Chicago Board of Trade

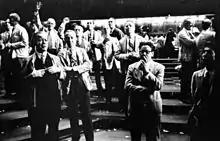
Men working the floor at the Chicago Board of Trade as photographed by Stanley Kubrick for "Look" magazine in 1949

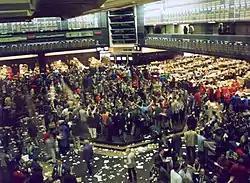
Trading floor at the Chicago Board of Trade in 1993

The Chicago Board of Trade (CBOT), established on April 3, 1848, is one of the world's oldest futures and options exchanges. It was created as a centralized venue where buyers and sellers could meet to negotiate and formalize forward contracts. The idea originated from a conversation between Thomas Richmond and W. L. Whiting, who discussed the potential benefits of forming a board of trade. Their exchange led to a March 13 meeting of merchants and businessmen who supported the initiative, resulting in a resolution to create the institution and draft a constitution. A committee was then formed to develop bylaws, which were officially adopted by 82 charter members on the first Monday of April. This development emerged from broader concerns among U.S. merchants about ensuring the availability of reliable markets for commodity exchange. To address these challenges, they had turned to forward contracts, though credit risk remained a persistent issue – one that the CBOT was specifically designed to help manage.